Wageningen University & Research

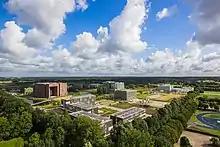
Panorama of the campus of Wageningen University & Research

In the field of life sciences, agricultural and environmental science, the university is considered world-class. According to the "Times Higher Education World University Rankings" it is the best university in the Netherlands and No. 1 worldwide, in agriculture and forestry for 2017 on the QS World University Rankings charts.